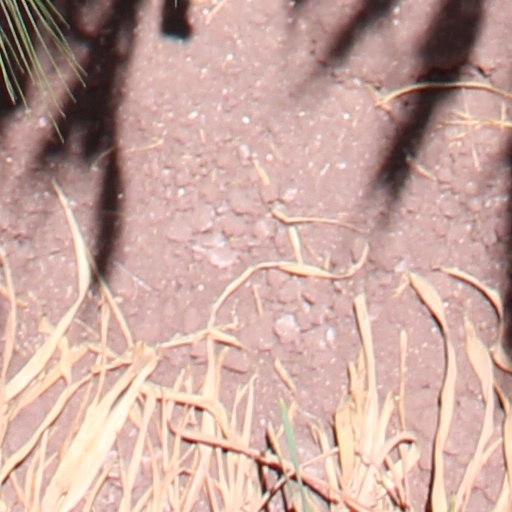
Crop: wheat